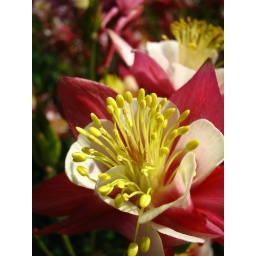
An unknown flower I found at the base of the TV Tower in Saporro.